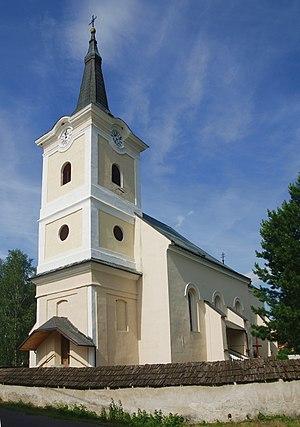
Tvarožná est un village du district de Kežmarok, dans la région de Prešov, en Slovaquie.